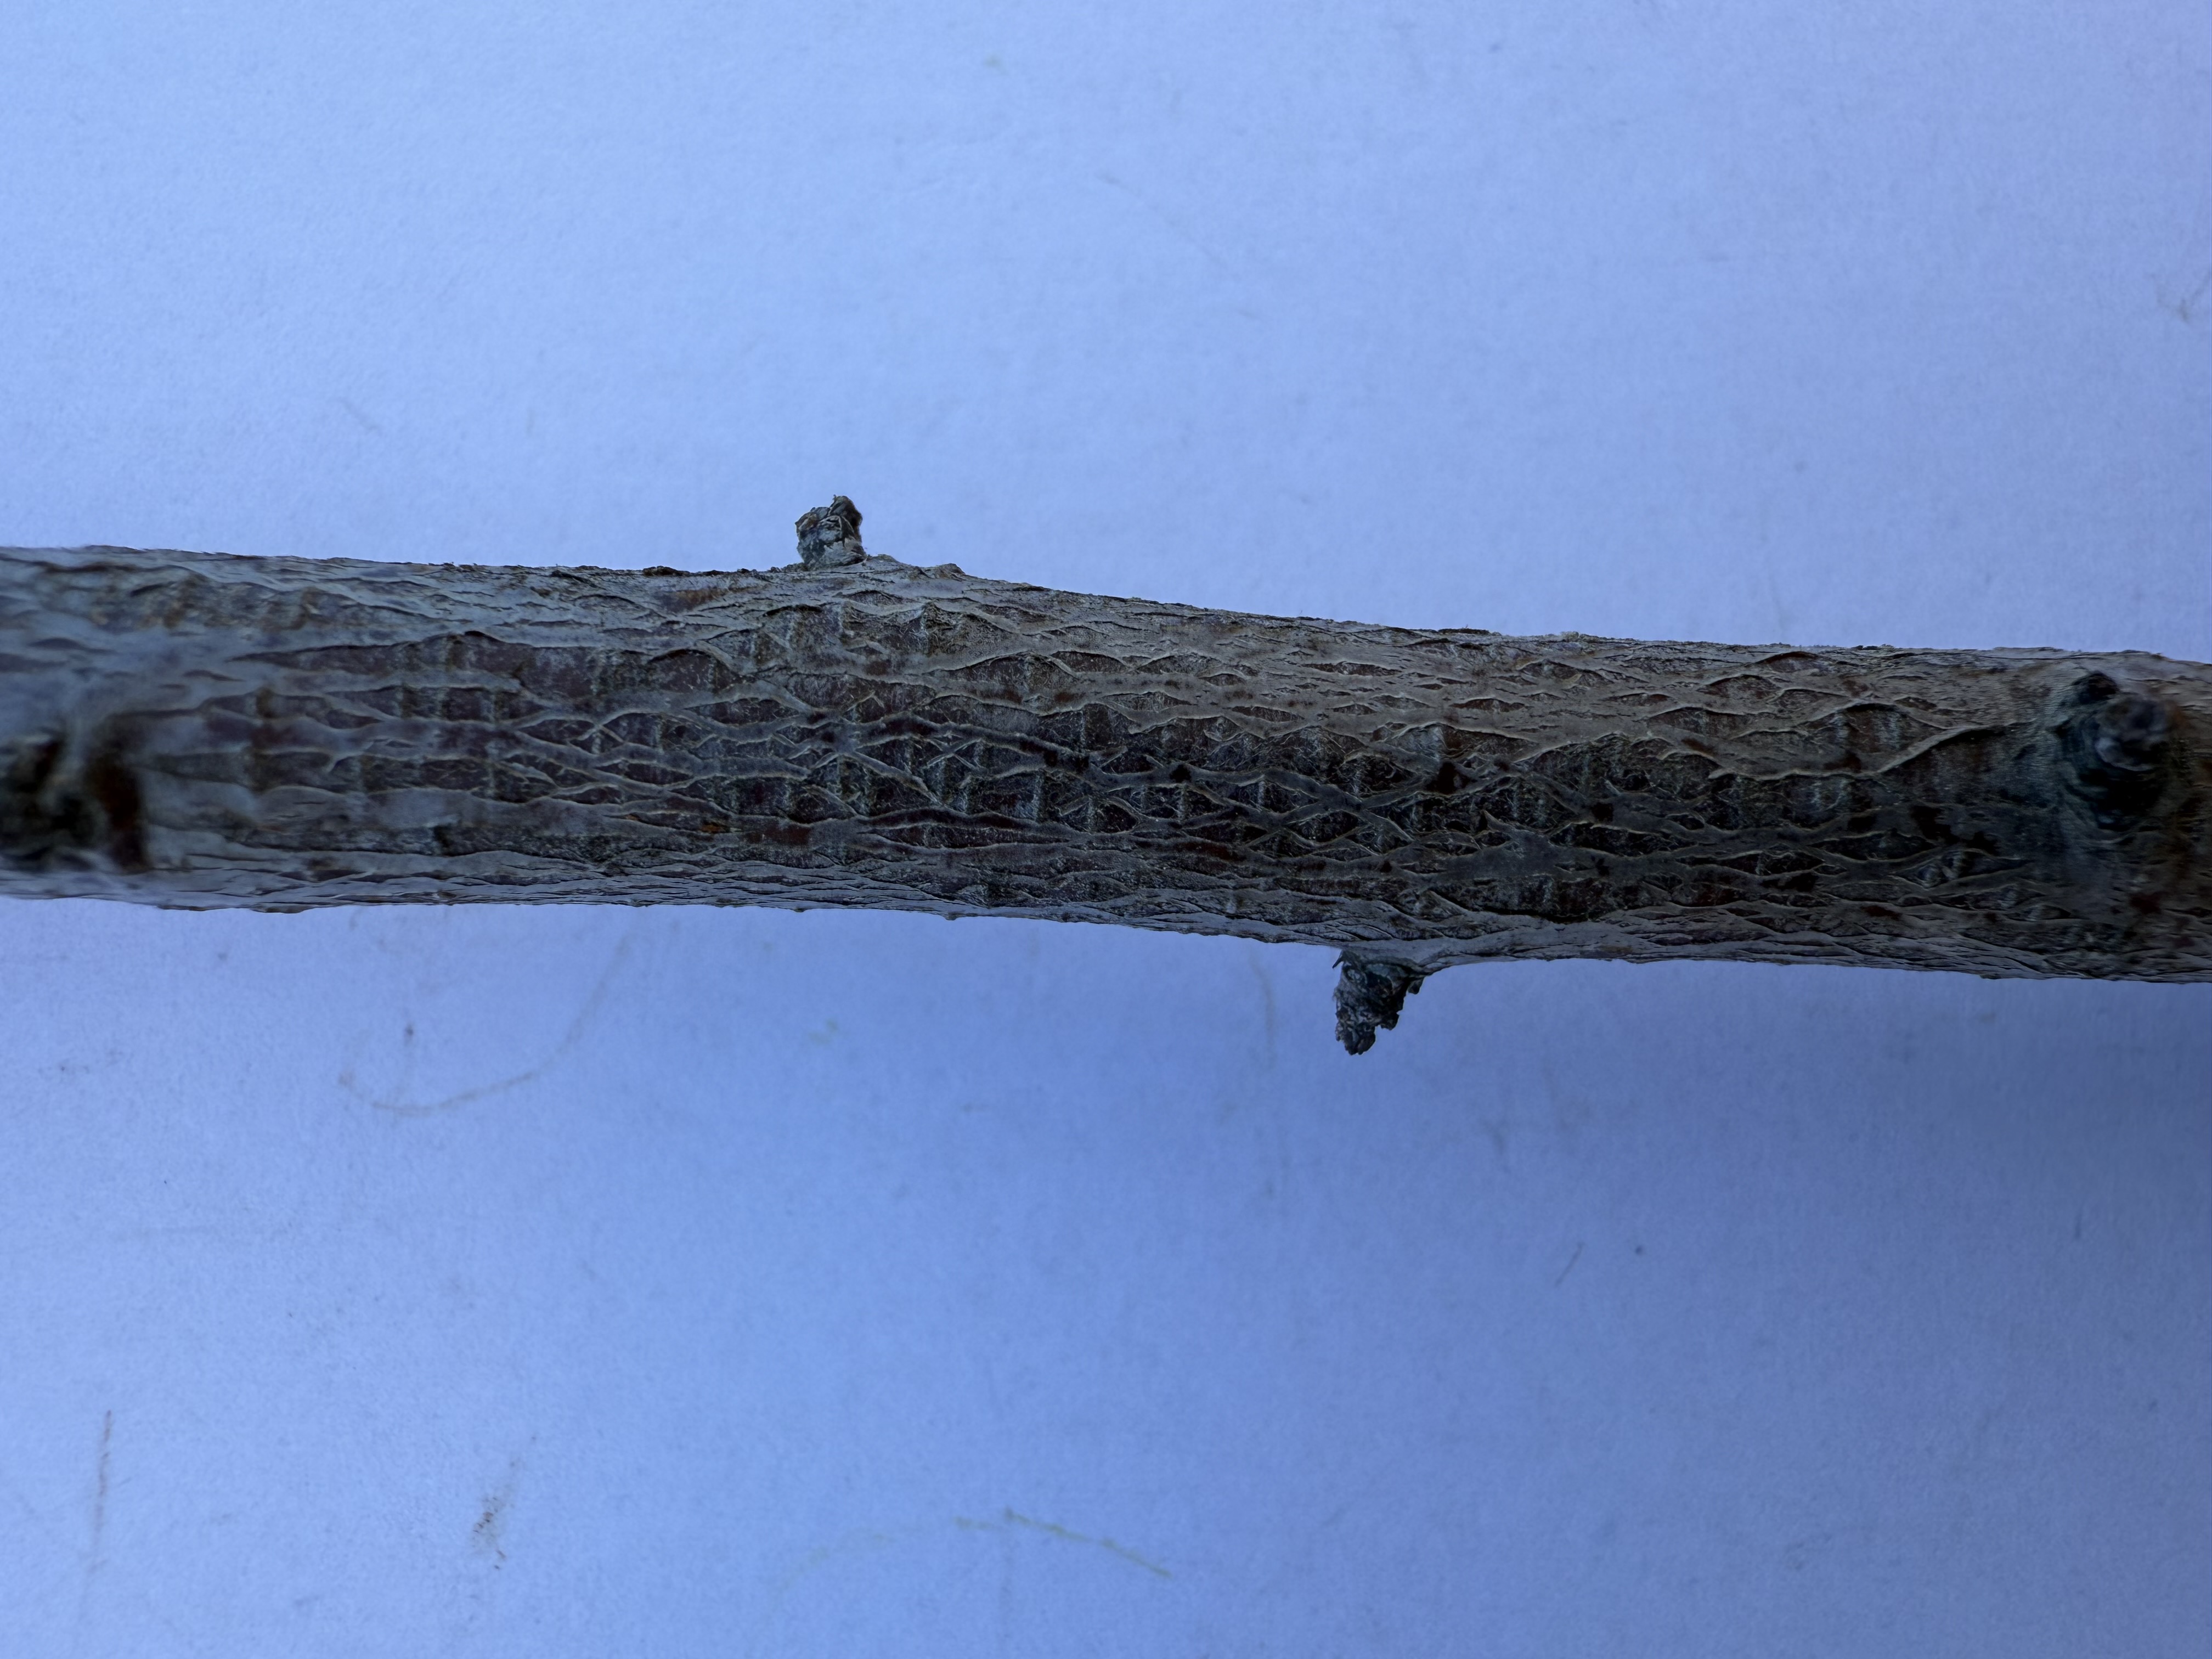
Variety: Black Diamond Plum